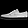
Label: Sneaker